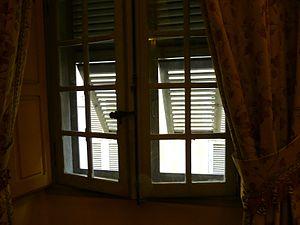
Volets ""niçois"" avec clapet de prise d'air"
Une persienne est un contrevent fermant une baie, en une seule pièce ou composé de plusieurs vantaux, et comportant un assemblage à claire-voie de lamelles inclinées qui arrêtent les rayons directs du soleil tout en laissant l'air circuler.